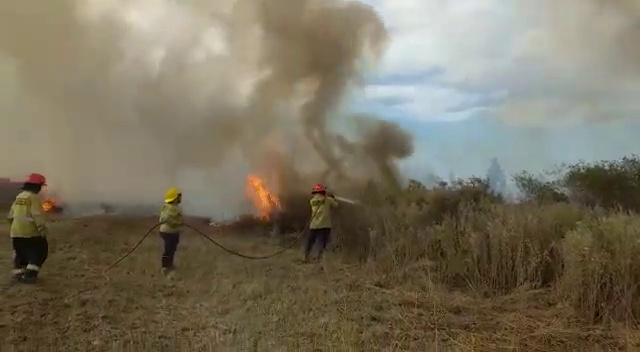
Fire: yes
Smoke: yes